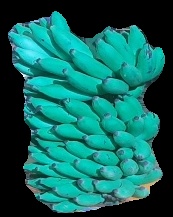
Variety: elakki-bale
Grade: grade2